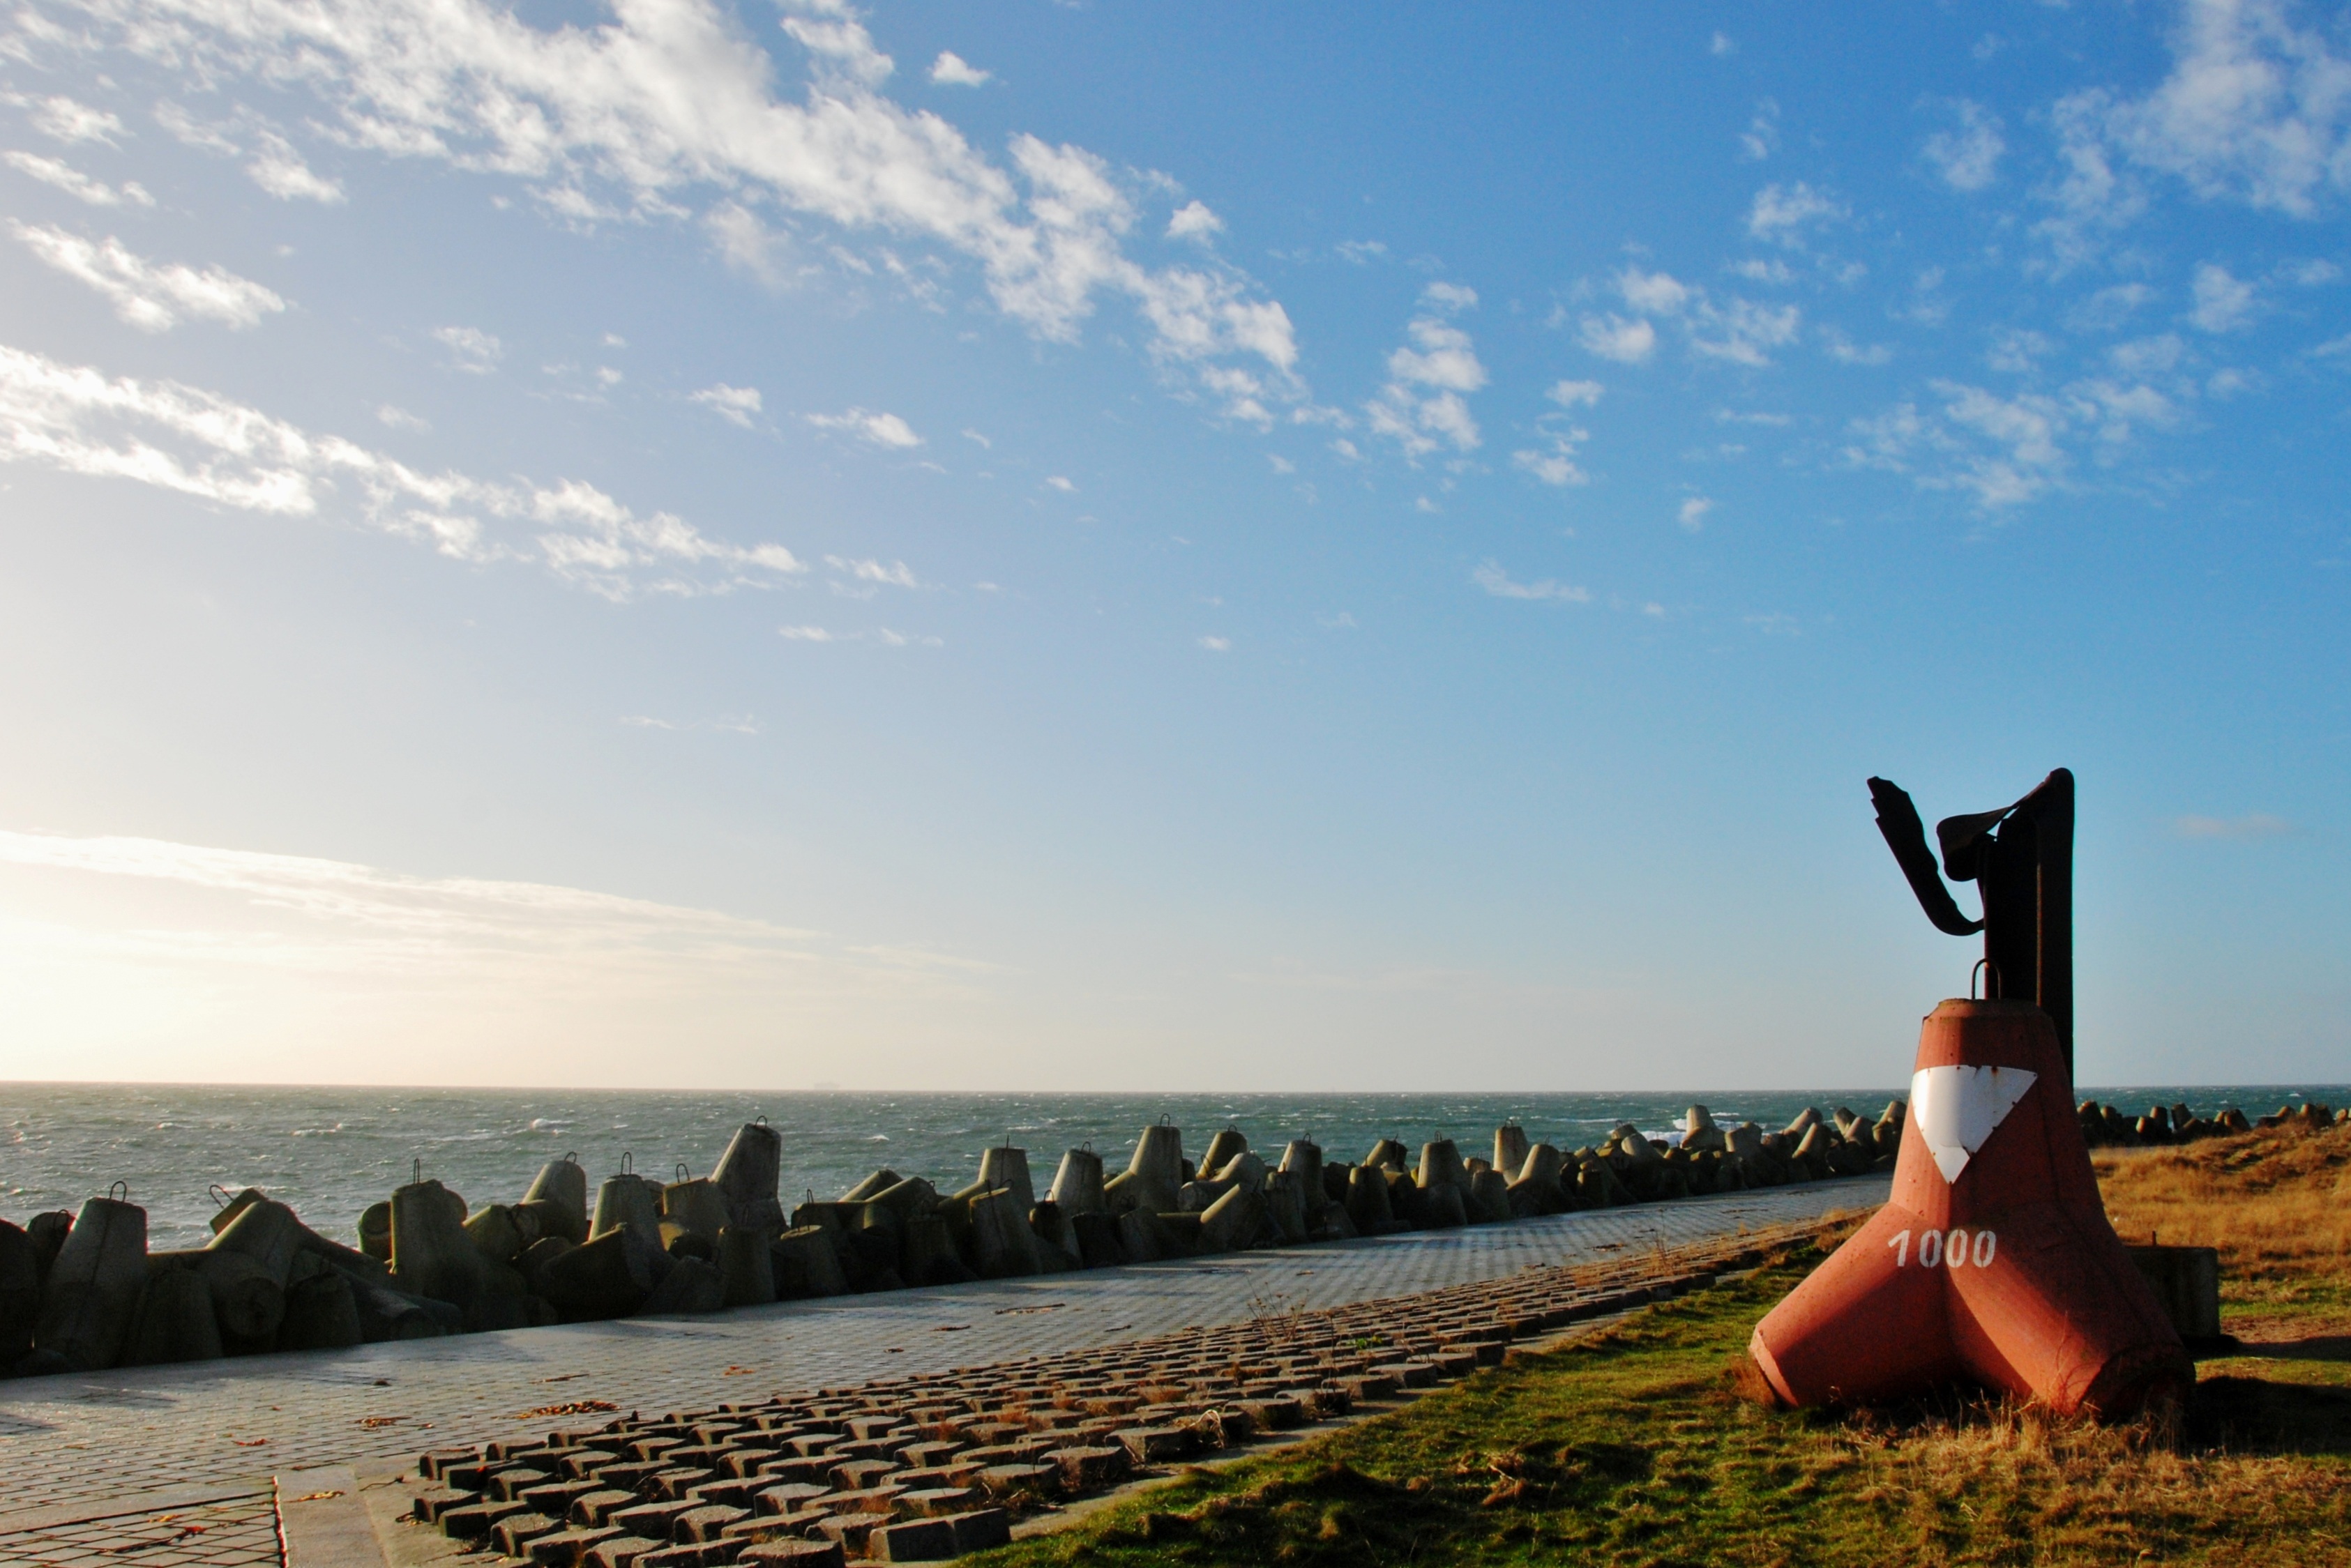
beach, sea, coast, ocean, horizon, sky, sunset, sunlight, morning, shore, wind, vacation, dusk, evening, blue, helgoland, physical fitness, tetrahedron